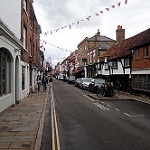
Scene: Outdoor